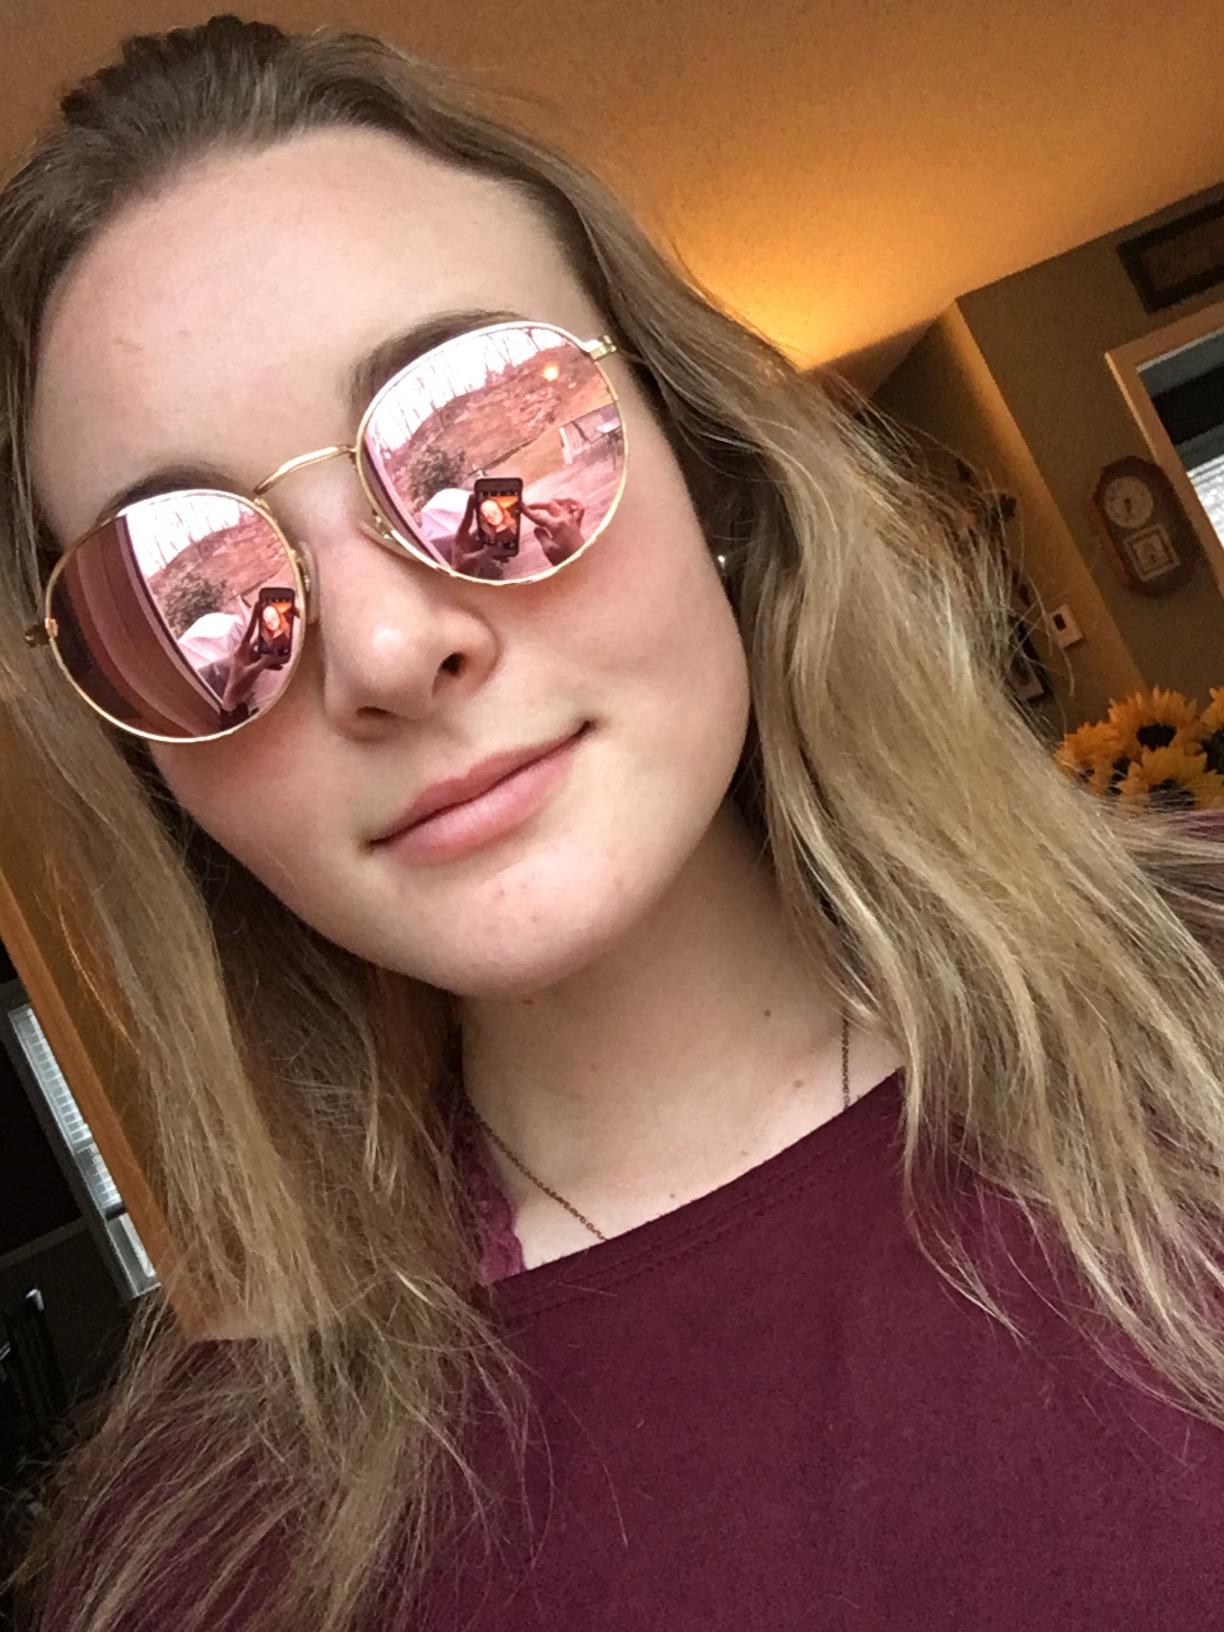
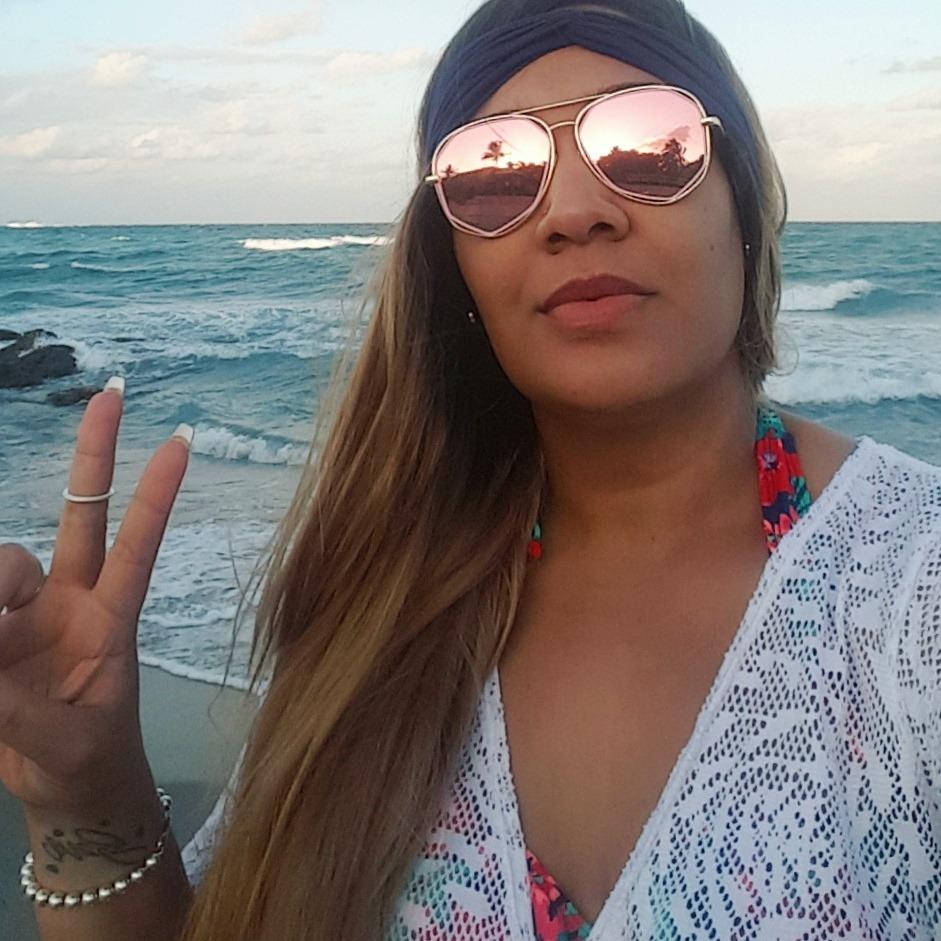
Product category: accessories_sunglasses
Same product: no